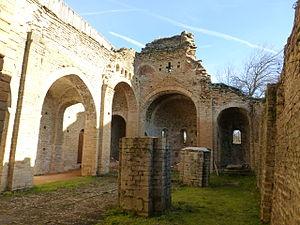
Le puley
L'église Saint-Christophe du Puley est une église située sur le territoire de la commune de Le Puley dans le département français de Saône-et-Loire et la région Bourgogne-Franche-Comté.
Cet article recense une partie des monuments historiques de Saône-et-Loire, en France.
Le Puley est une commune française située dans le département de Saône-et-Loire en région Bourgogne-Franche-Comté.